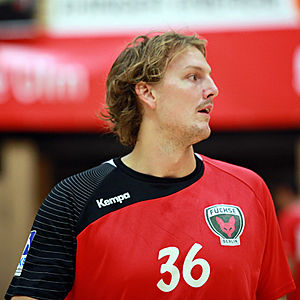
Jesper Nielsen (håndboldspiller)
Jesper Nielsen er en svensk håndboldspiller, der spiller som Stregspiller for den tyske klub Rhein-Neckar Löwen.